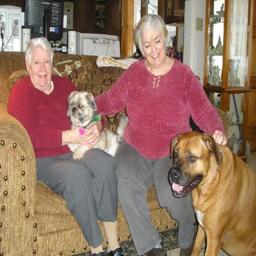
Animal: dogs